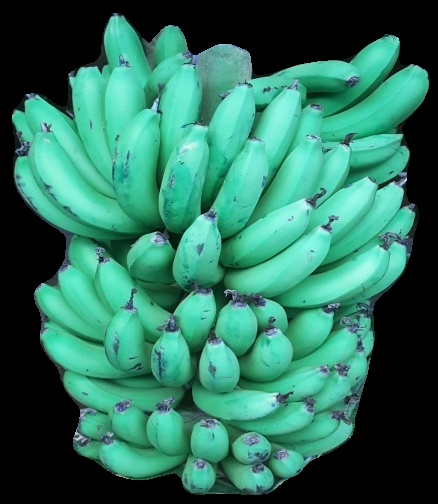
Variety: pachbale
Grade: grade1